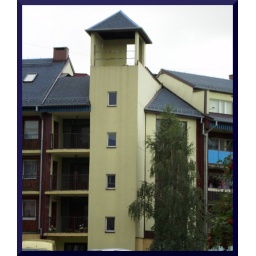
Mysterious and weird tower in one building of 'Blue Roofs' estate.